Heraldry of Columbia University

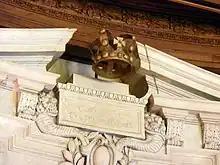
The original crown of King's College

The King's Crown is one of the most enduring symbols of Columbia, and a product of the university original relationship with the British monarchy. The symbol itself was derived from the copper crown that once sat atop the cupola of College Hall, the main building of the university's Park Place campus, which was built in 1760. Following the revolution, the university preserved the crown, whose royal image has been a source of irony. When it was shown to Stratford Canning, 1st Viscount Stratford de Redcliffe, the British envoy extraordinary and minister plenipotentiary to the United States, in 1820, he reportedly remarked to a professor: "You should preserve that crown carefully, sir, for you republicans will by-and-by need a crown." The crown currently resides in the Trustees' Room of Low Memorial Library, along with the cornerstone of College Hall. It has served as the basis for the appearances of all succeeding renditions of the King's Crown, particularly with the crosses attached to its band.